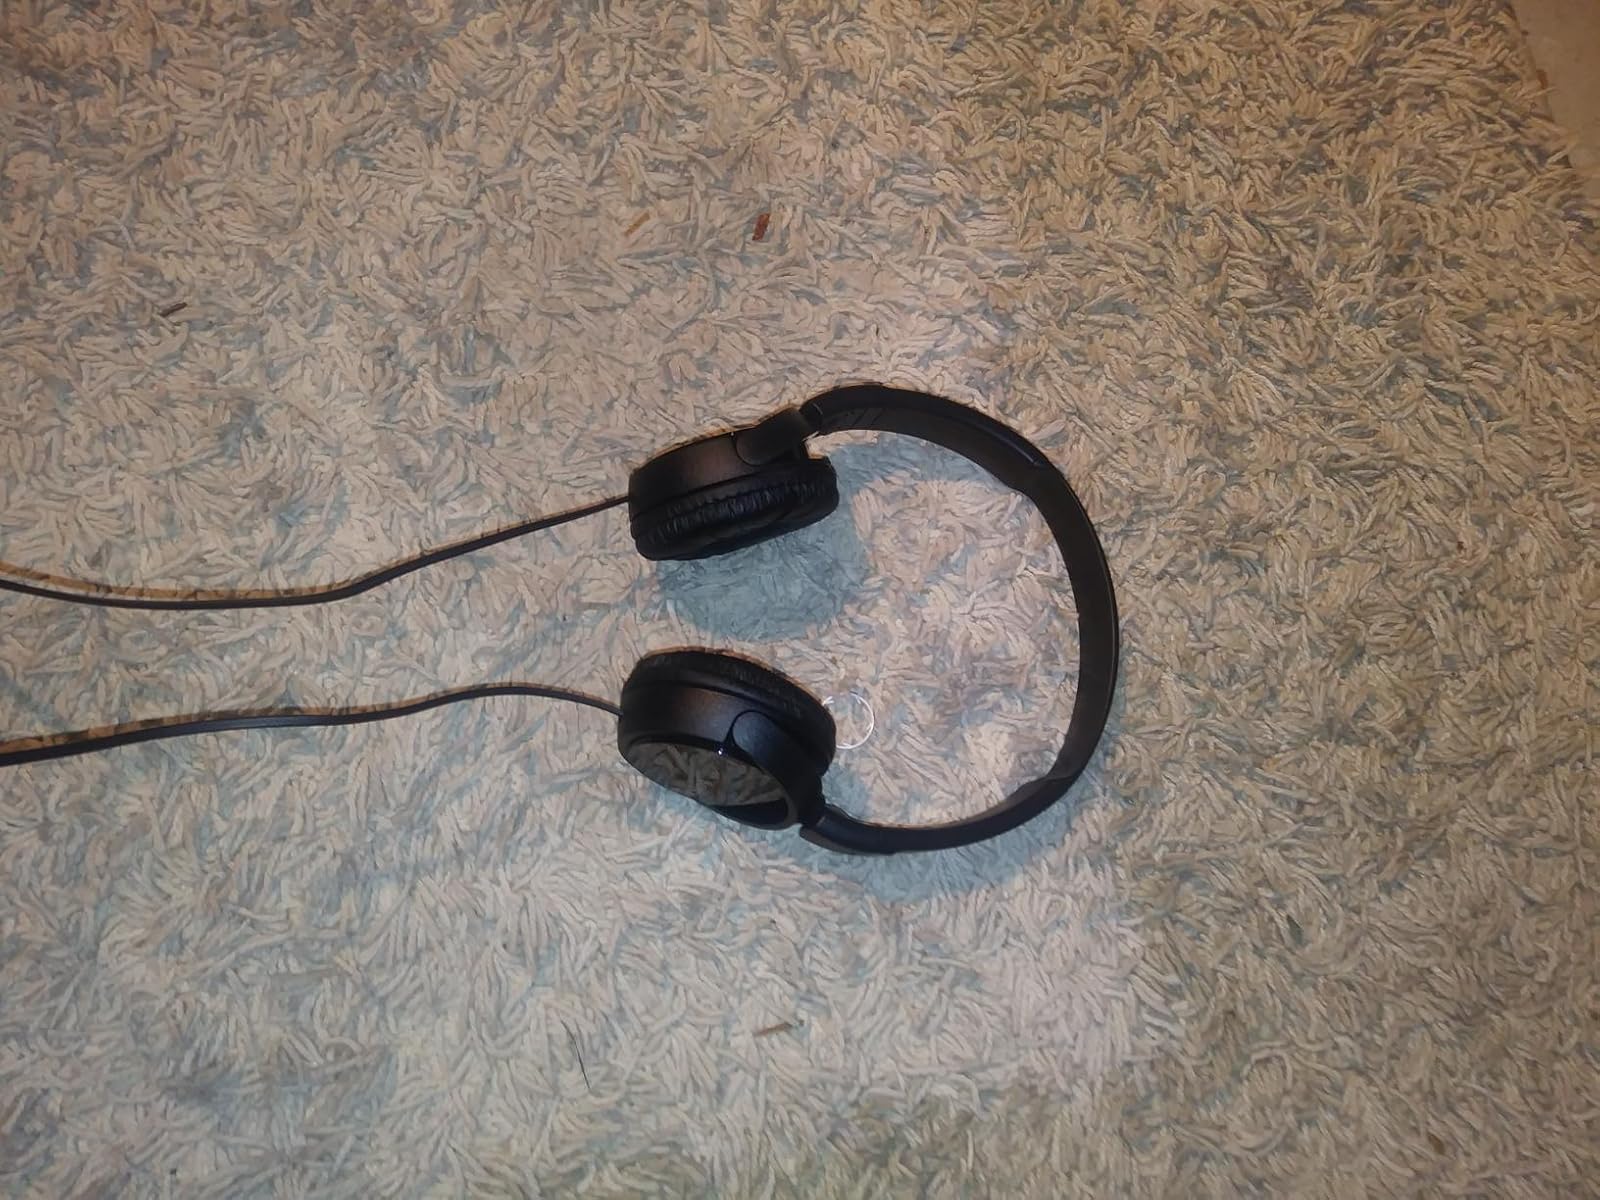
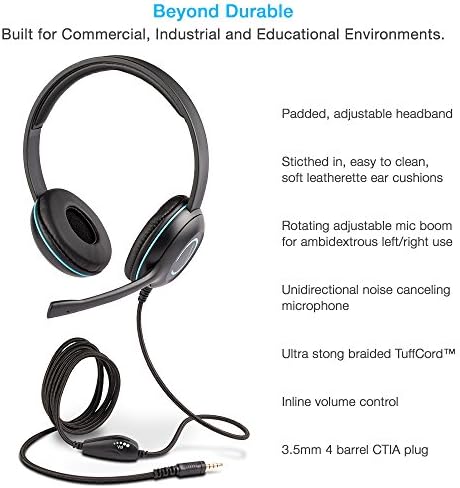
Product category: headphones
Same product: no